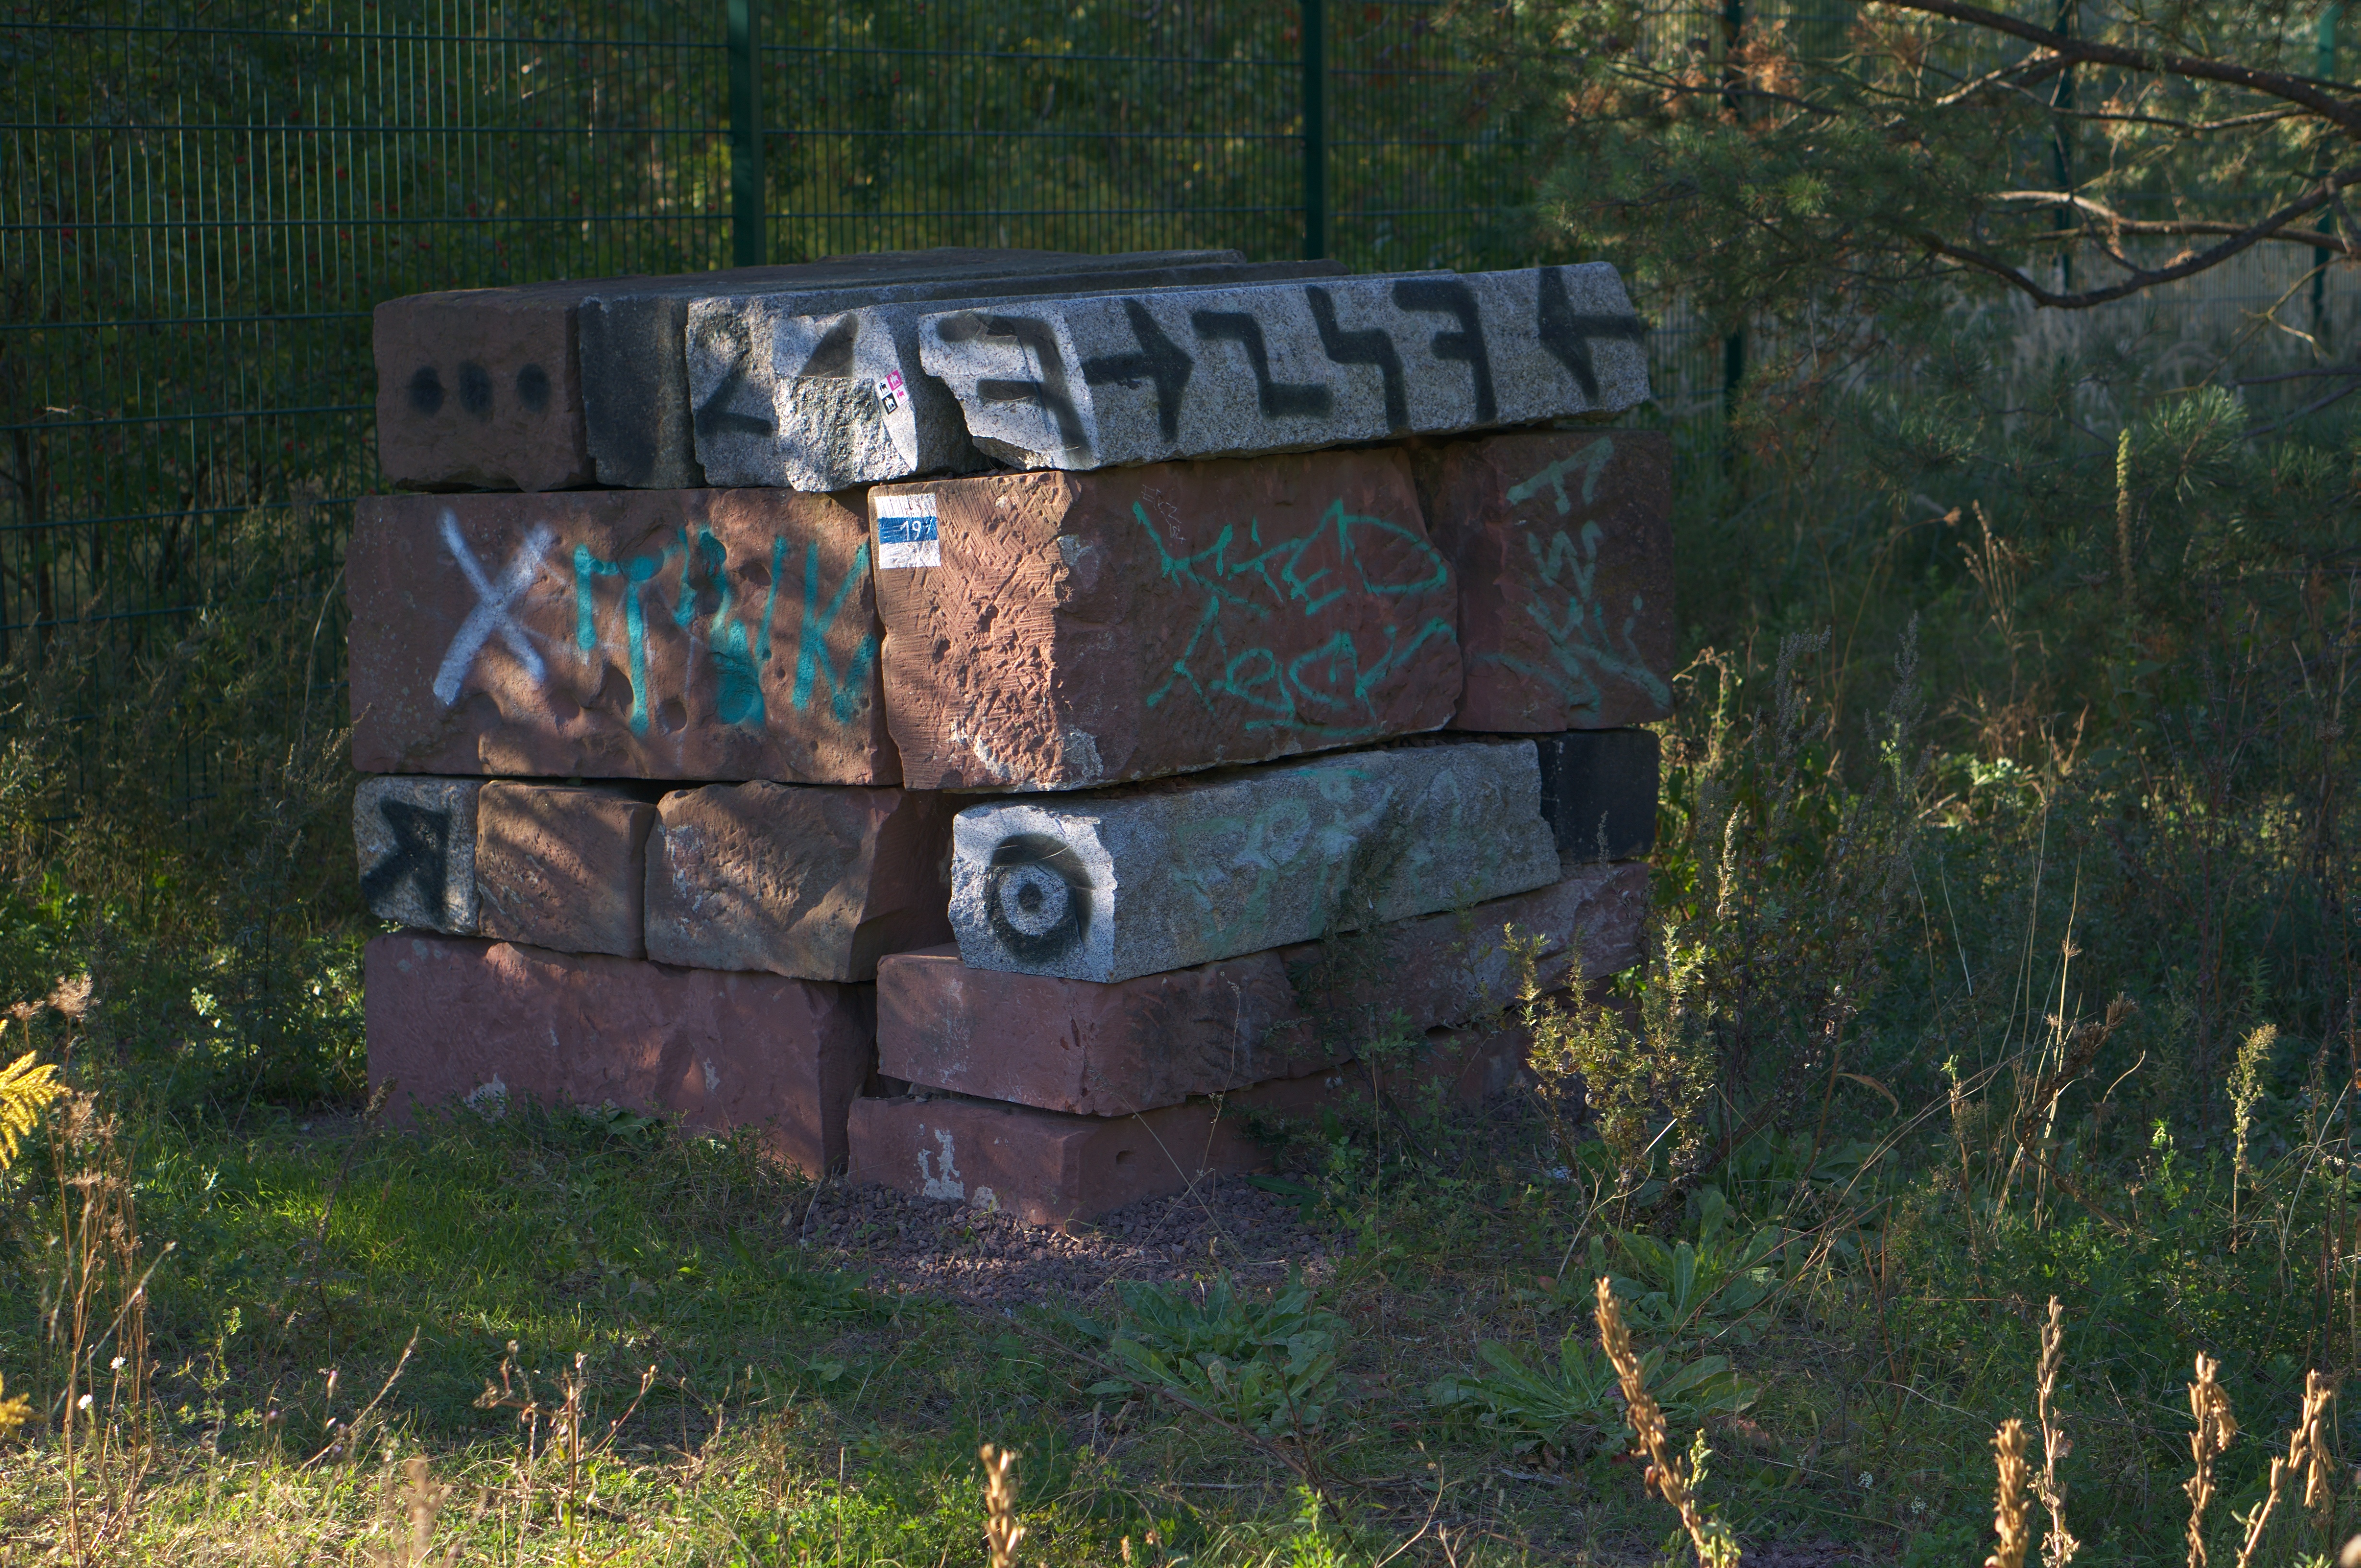
tree, wood, art, 2013, rawtherapee, germany, deutschland, berlin, sony, nex, nex6, lenstagged, steffenzahn, guessedberlin, gwbthmlamp, sonye1850mmoss, man made object